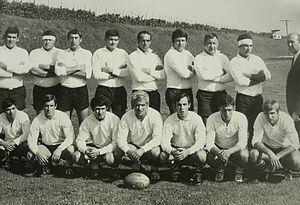
Match Fumel Dax 1969 à Dax
L’Union sportive Fumel Libos ou USFL est un club français de rugby à XV des communes de Fumel et de Monsempron-Libos en Lot-et-Garonne.